Island House, Plympton

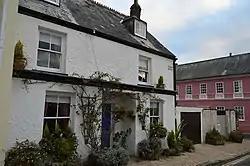
The building in 2016. The Old Rectory, on Fore Street, is in the background

Island House is a Grade II listed building in Plympton, Devon, England. Standing at 4 Church Street, at the corner with Fore Street, Plympton's main street, it dates to the 18th century.